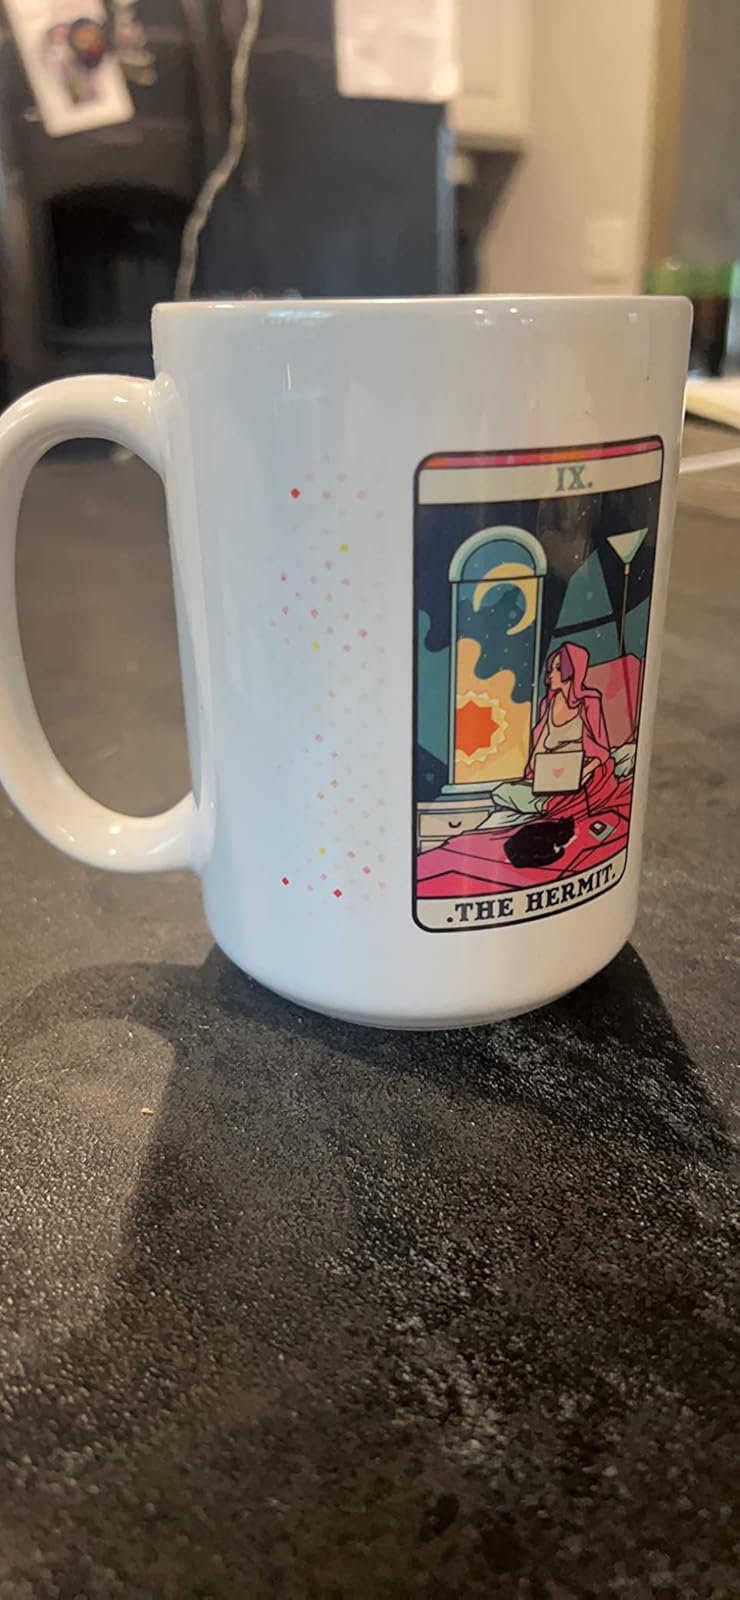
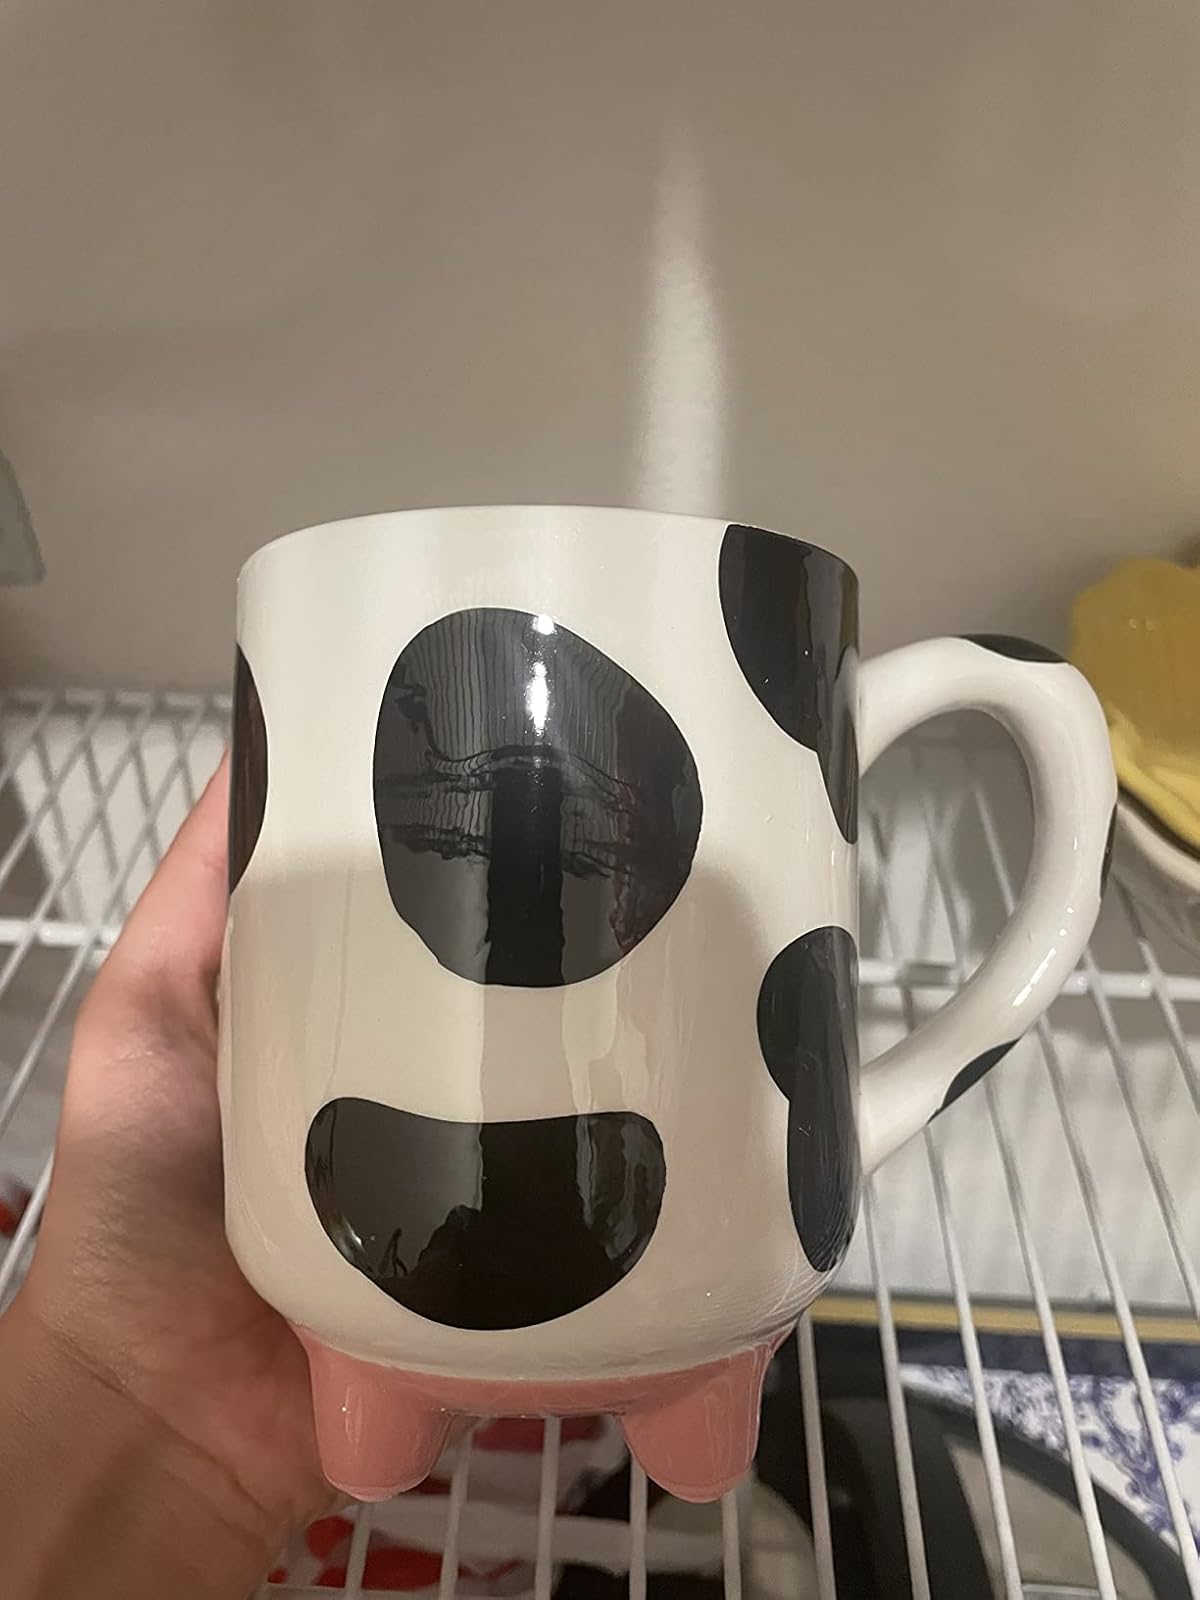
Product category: items_mug
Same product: no